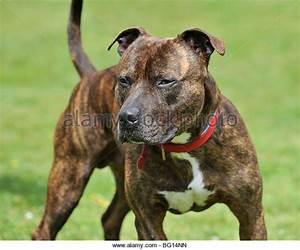
Label: cane